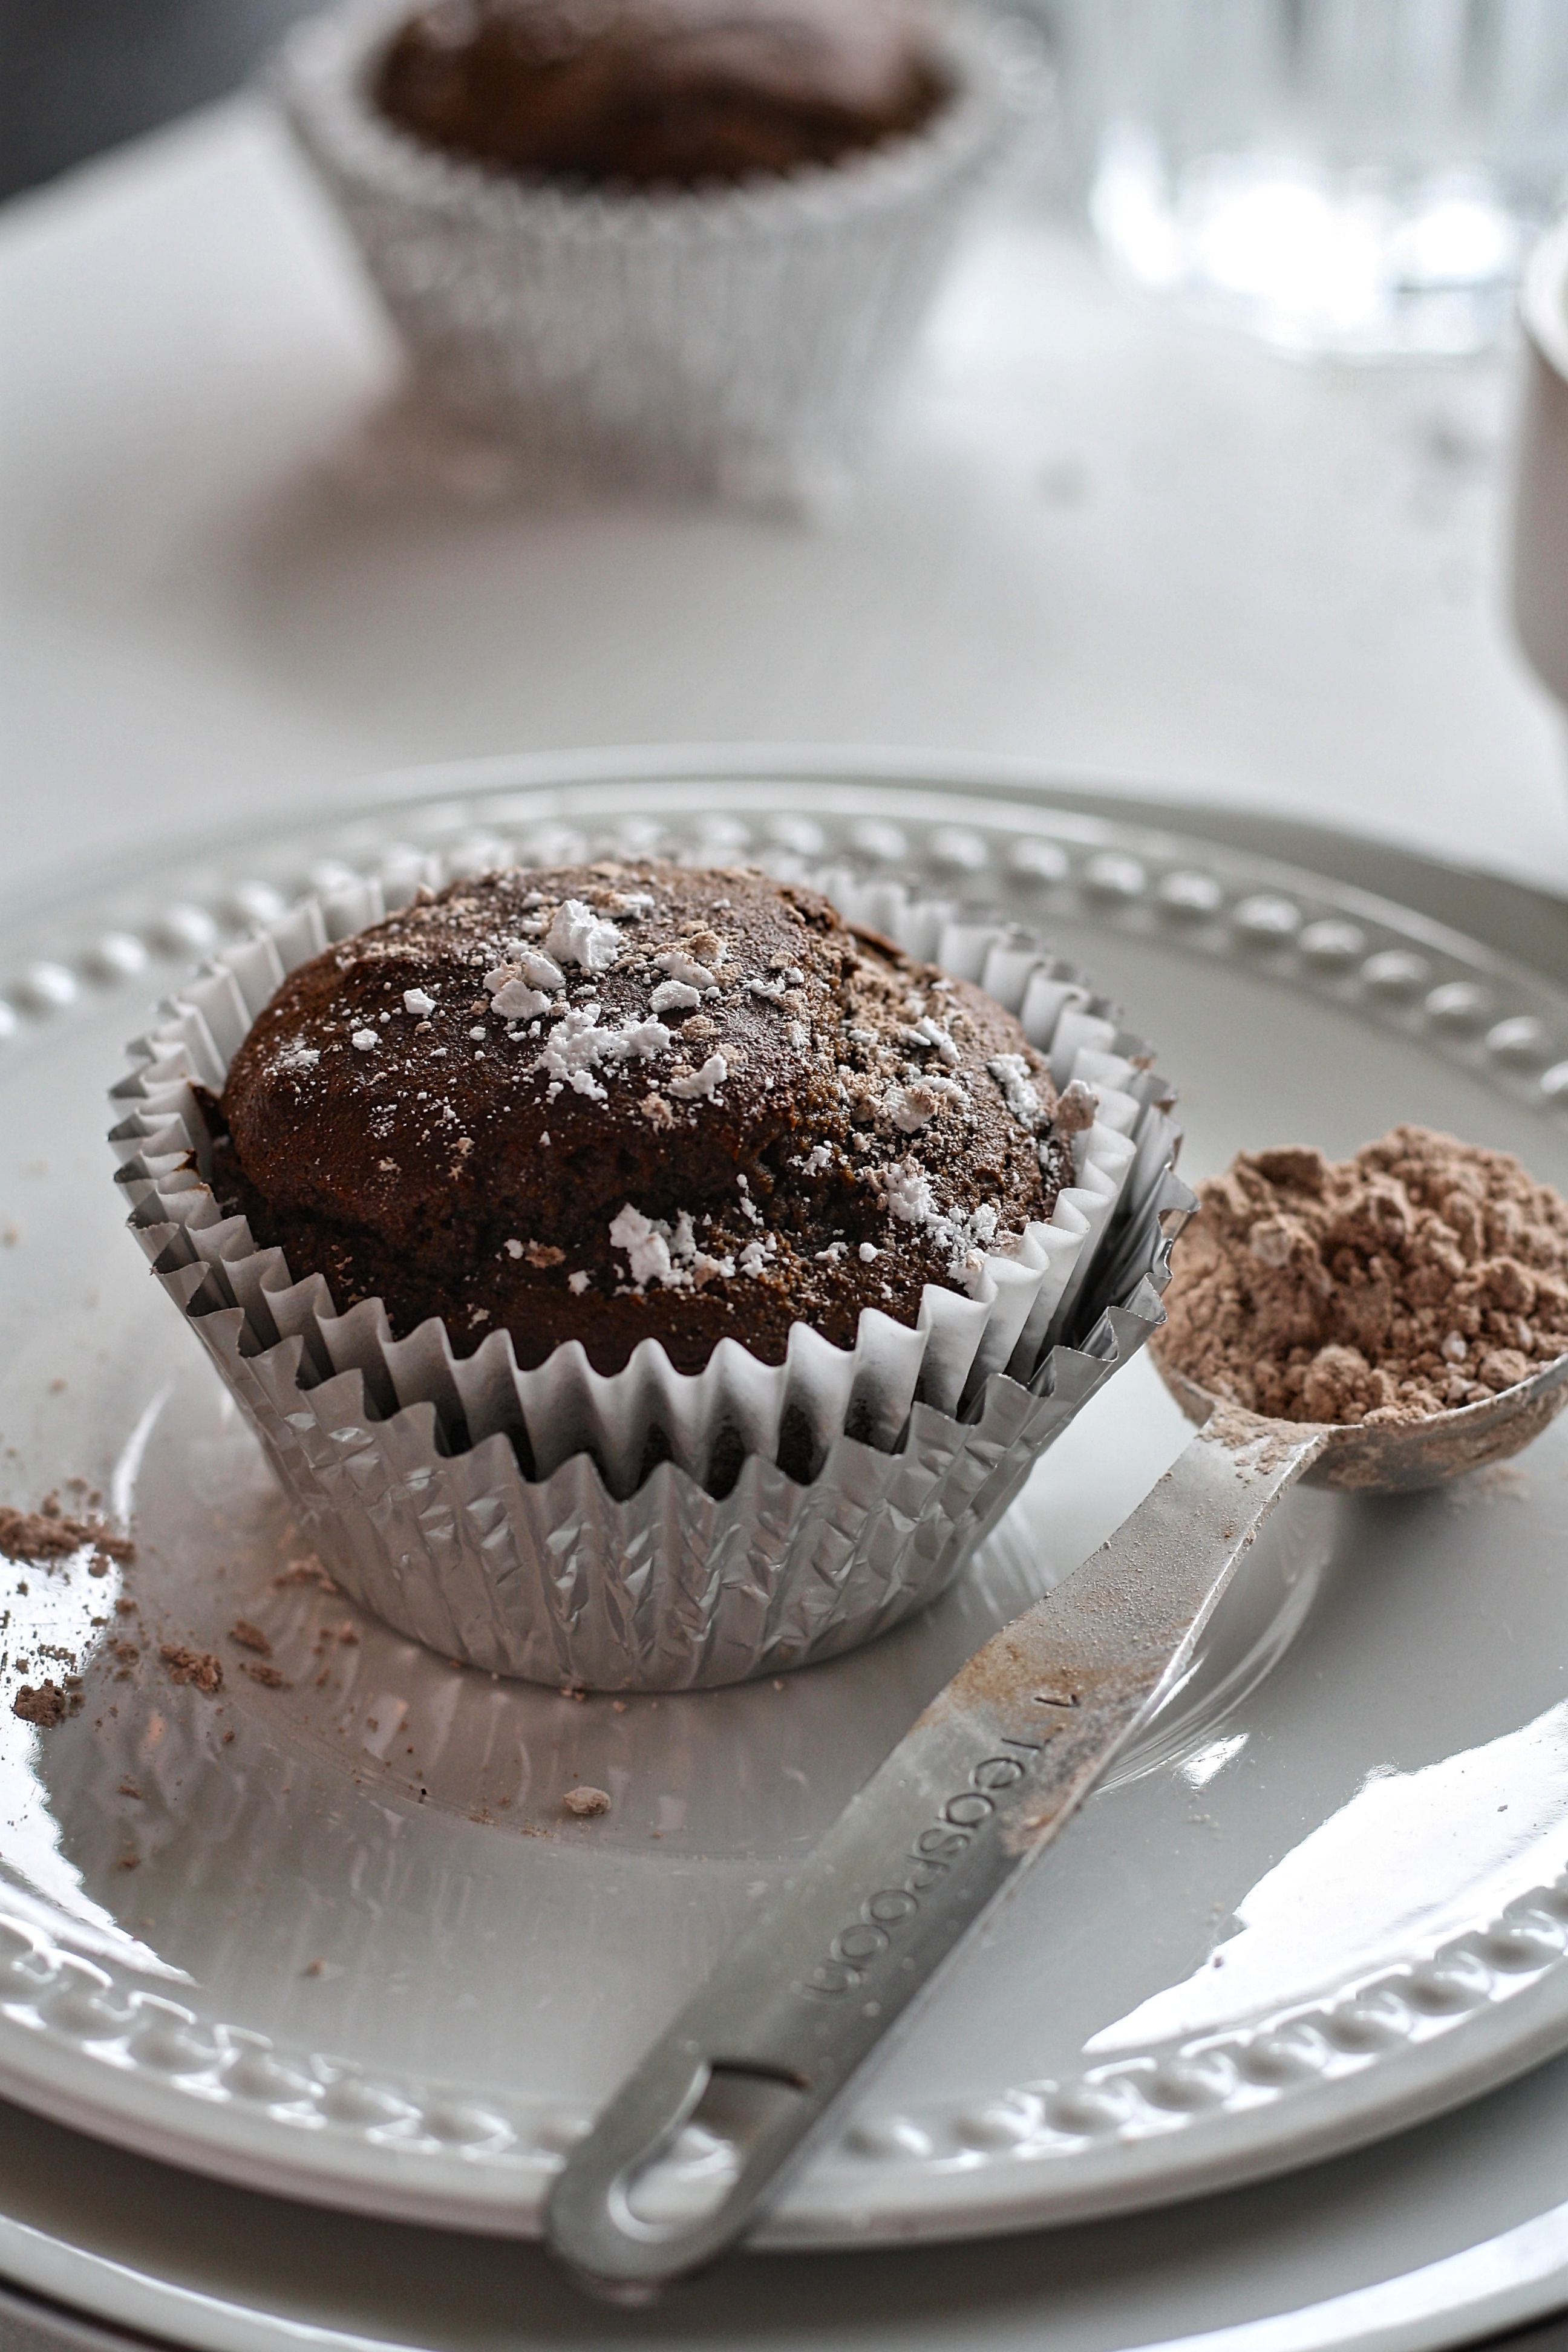
white, sweet, dark, celebration, cup, dish, food, produce, plate, chocolate, baking, frosting, gourmet, snack, dessert, delicious, cake, pastry, baked, muffin, chocolate cake, cocoa, sugar, icing, tasty, confection, birthday, cupcakes, treat, confectionery, baked goods, flavor, snack food, chocolate truffle, chocolate brownie